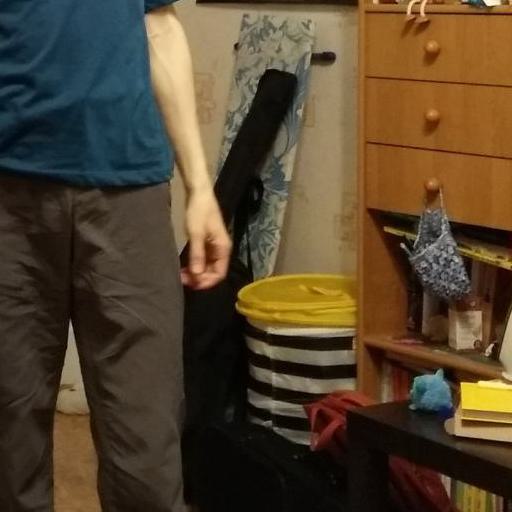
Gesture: no_gesture